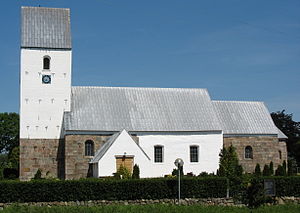
Ølgod Kirke
Ølgod Kirke
Ølgod kirke er en kirke. Kirken nævnes første gang i kirkelisten i Ribe i 1300-tallet. Den var viet til Sankt Laurentius, som var de fattiges skytsengel. I 1445 nævnes en præst ved navn Laurids Hansen.